BFI IMAX

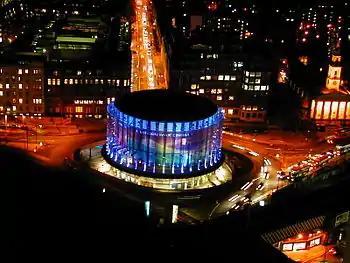
Aerial view at night

BFI IMAX was designed by Bryan Avery of Avery Associates Architects and completed in May 1999. The screen is the largest in Britain ( high and wide). It has a seating capacity of 500 and a digital surround sound system. Although the site is surrounded by traffic and has an underground line just four metres below, the architects and engineers accounted for this in their design and the entire upper structure sits on anti vibration bearings to prevent noise propagation.